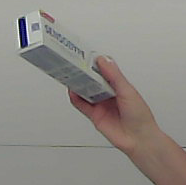
Product: sensodyne_toothpaste